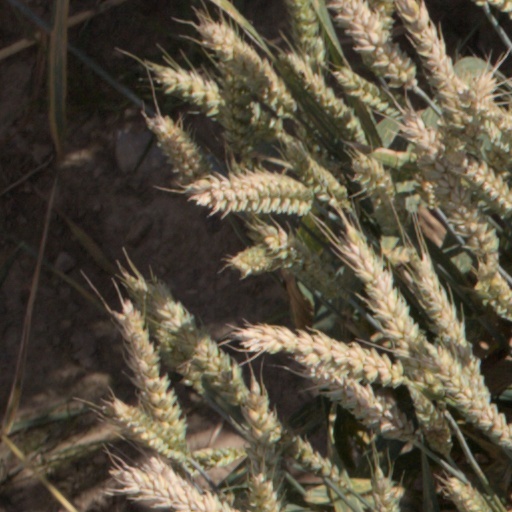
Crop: wheat